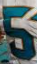
Number: 5